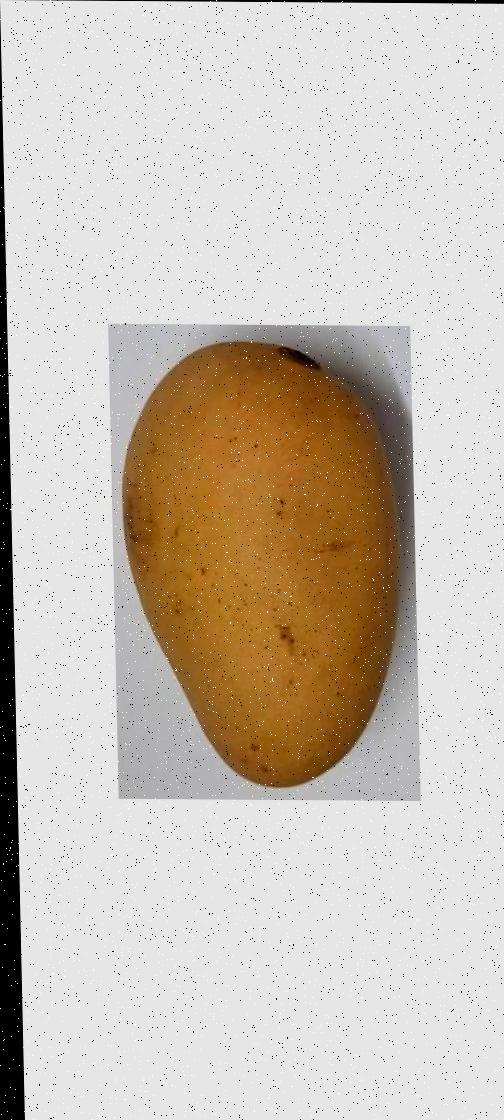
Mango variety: Katimon